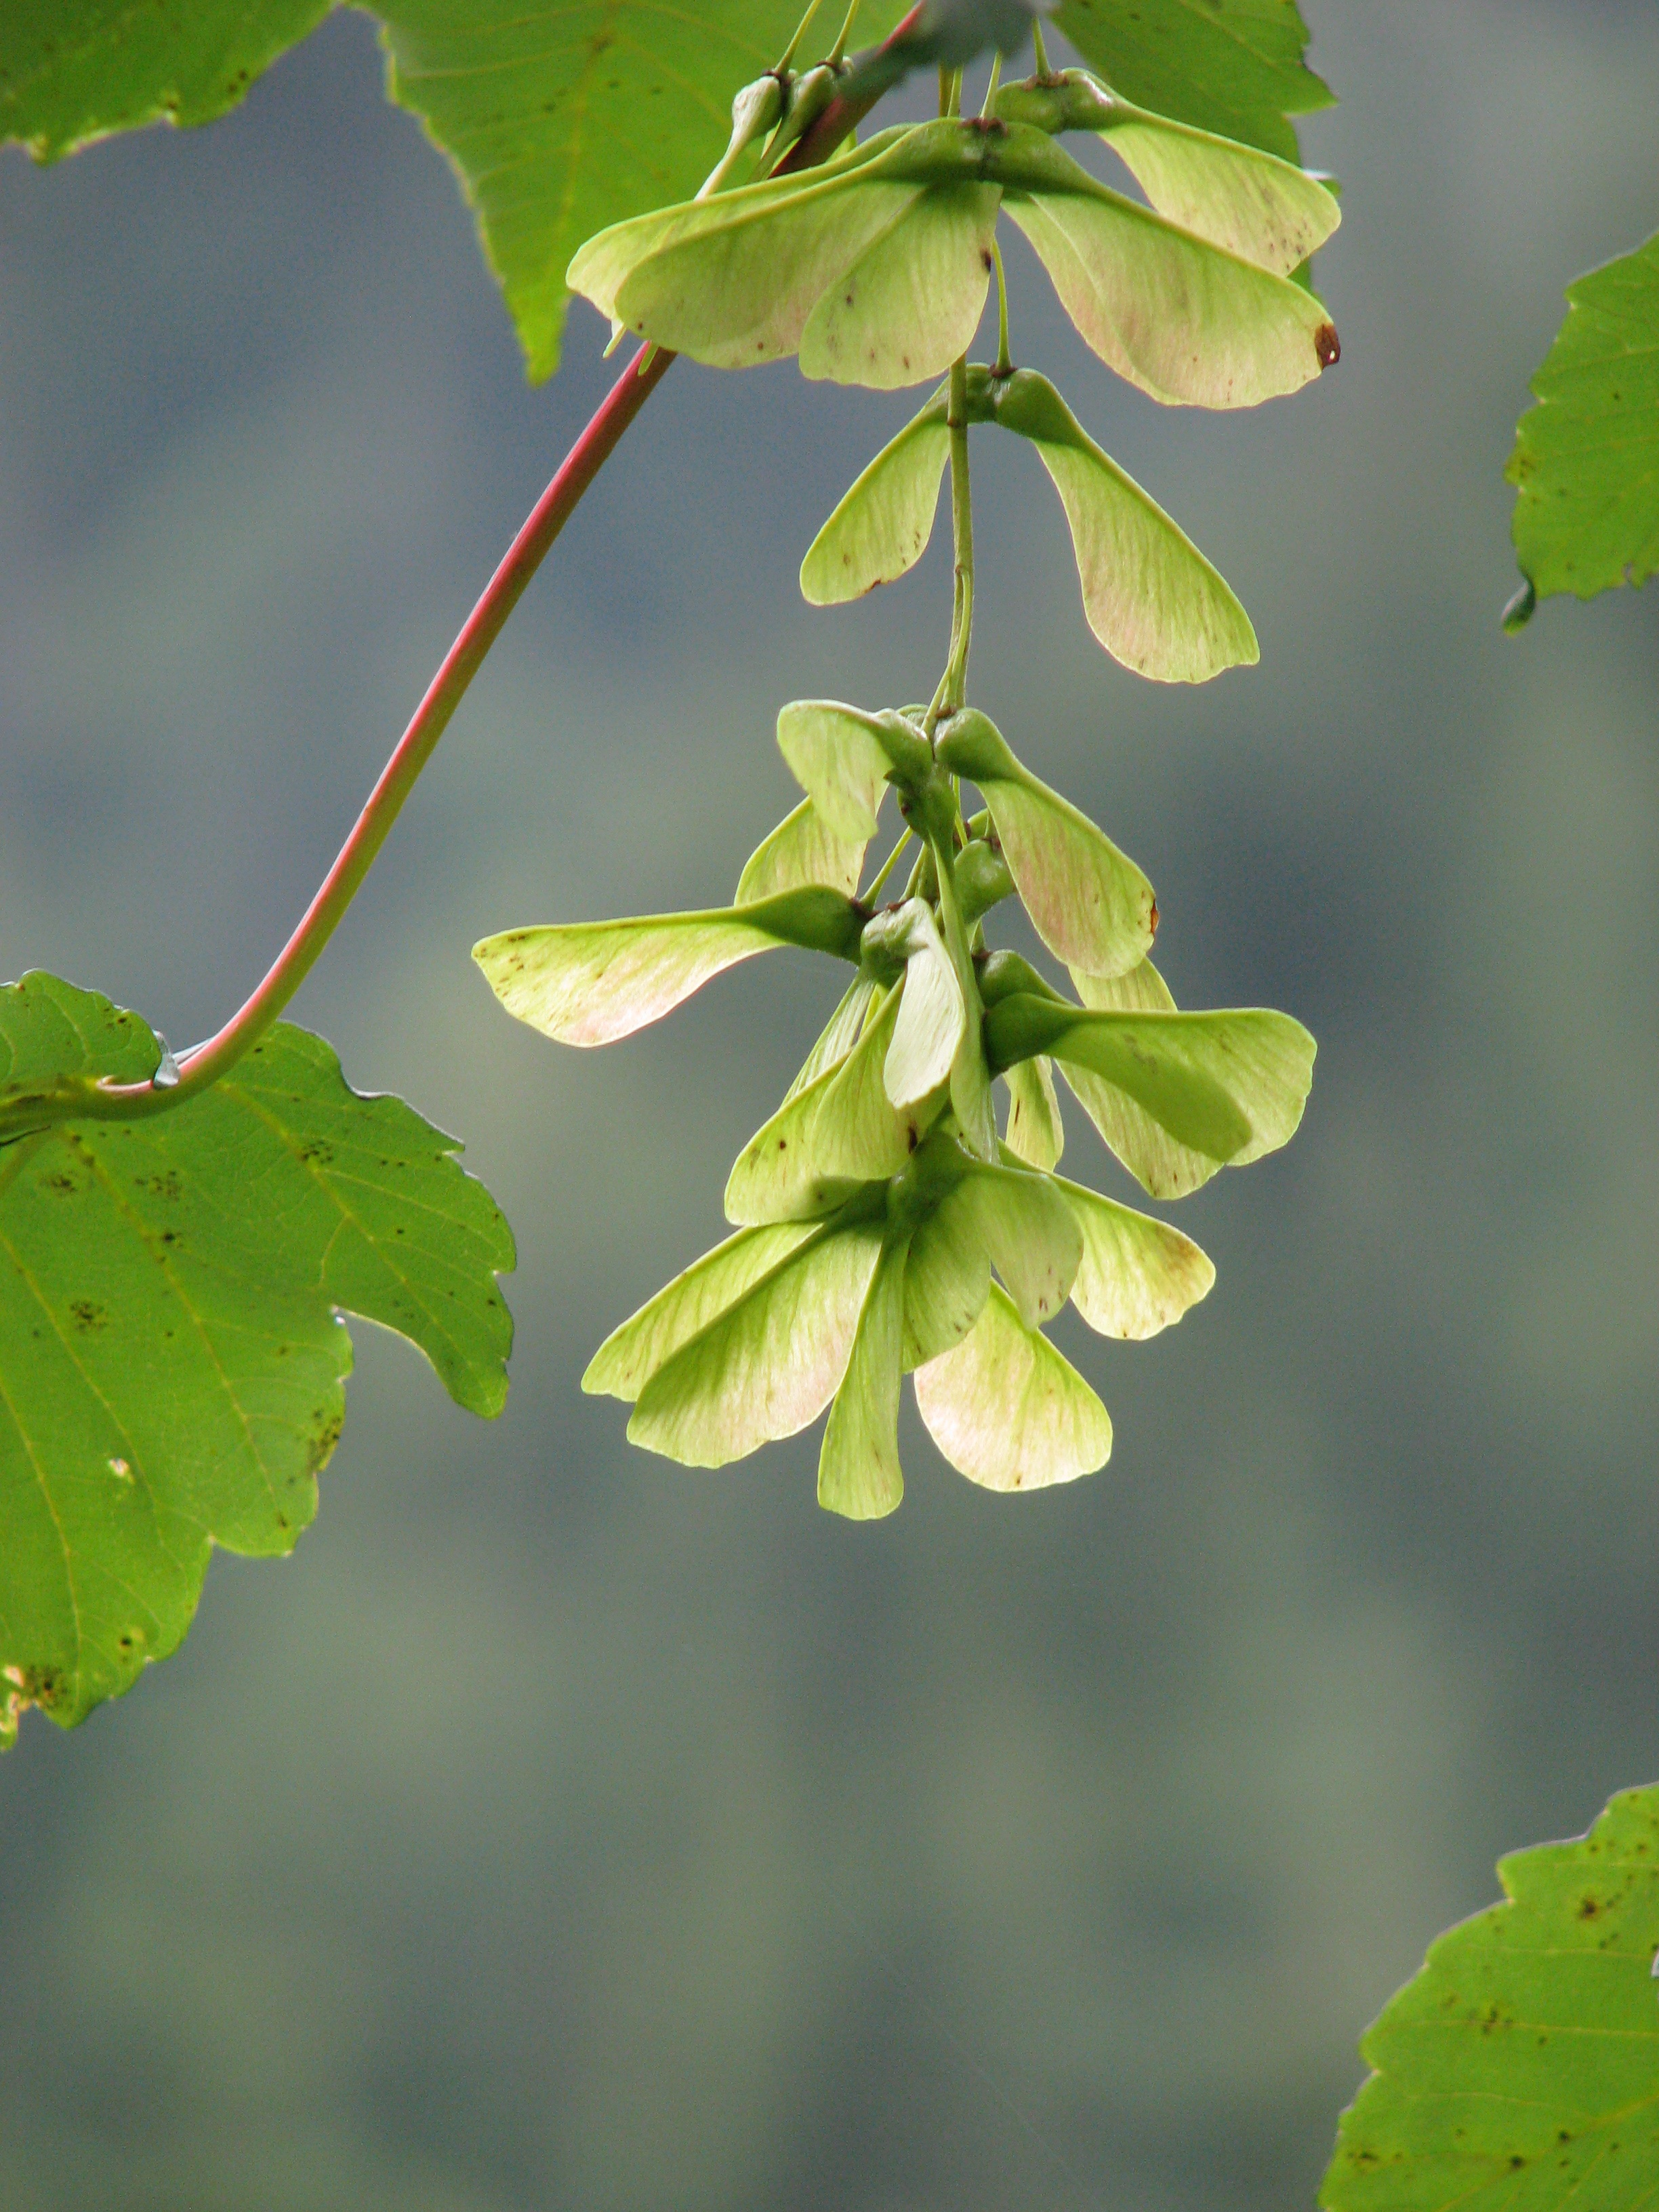
green, tree, plant, flora, flower, leaf, botany, land plant, produce, branch, woody plant, flowering plant, maidenhair tree, food, plant stem, blossom, wildflower